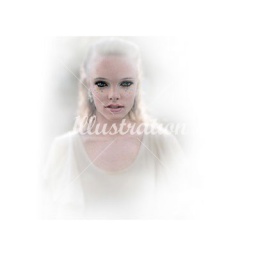
Girl in white dress